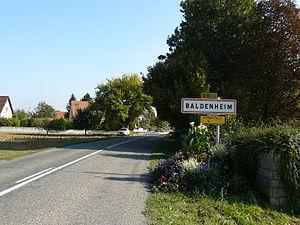
Entrée du village de Baldenheim
Baldenheim est une commune française située dans le département du Bas-Rhin, en région Grand Est.